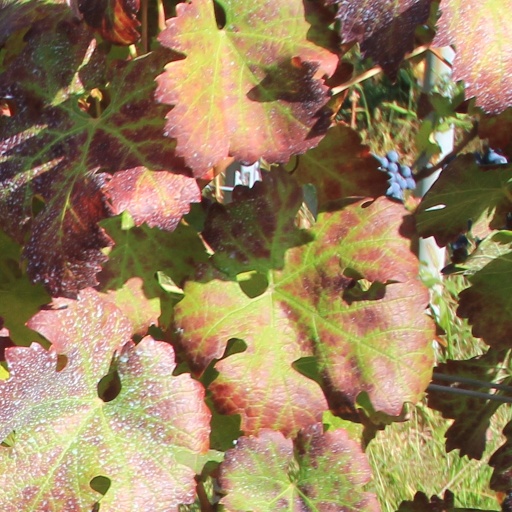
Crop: grape